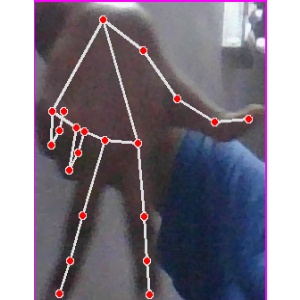
अक्षर: ग